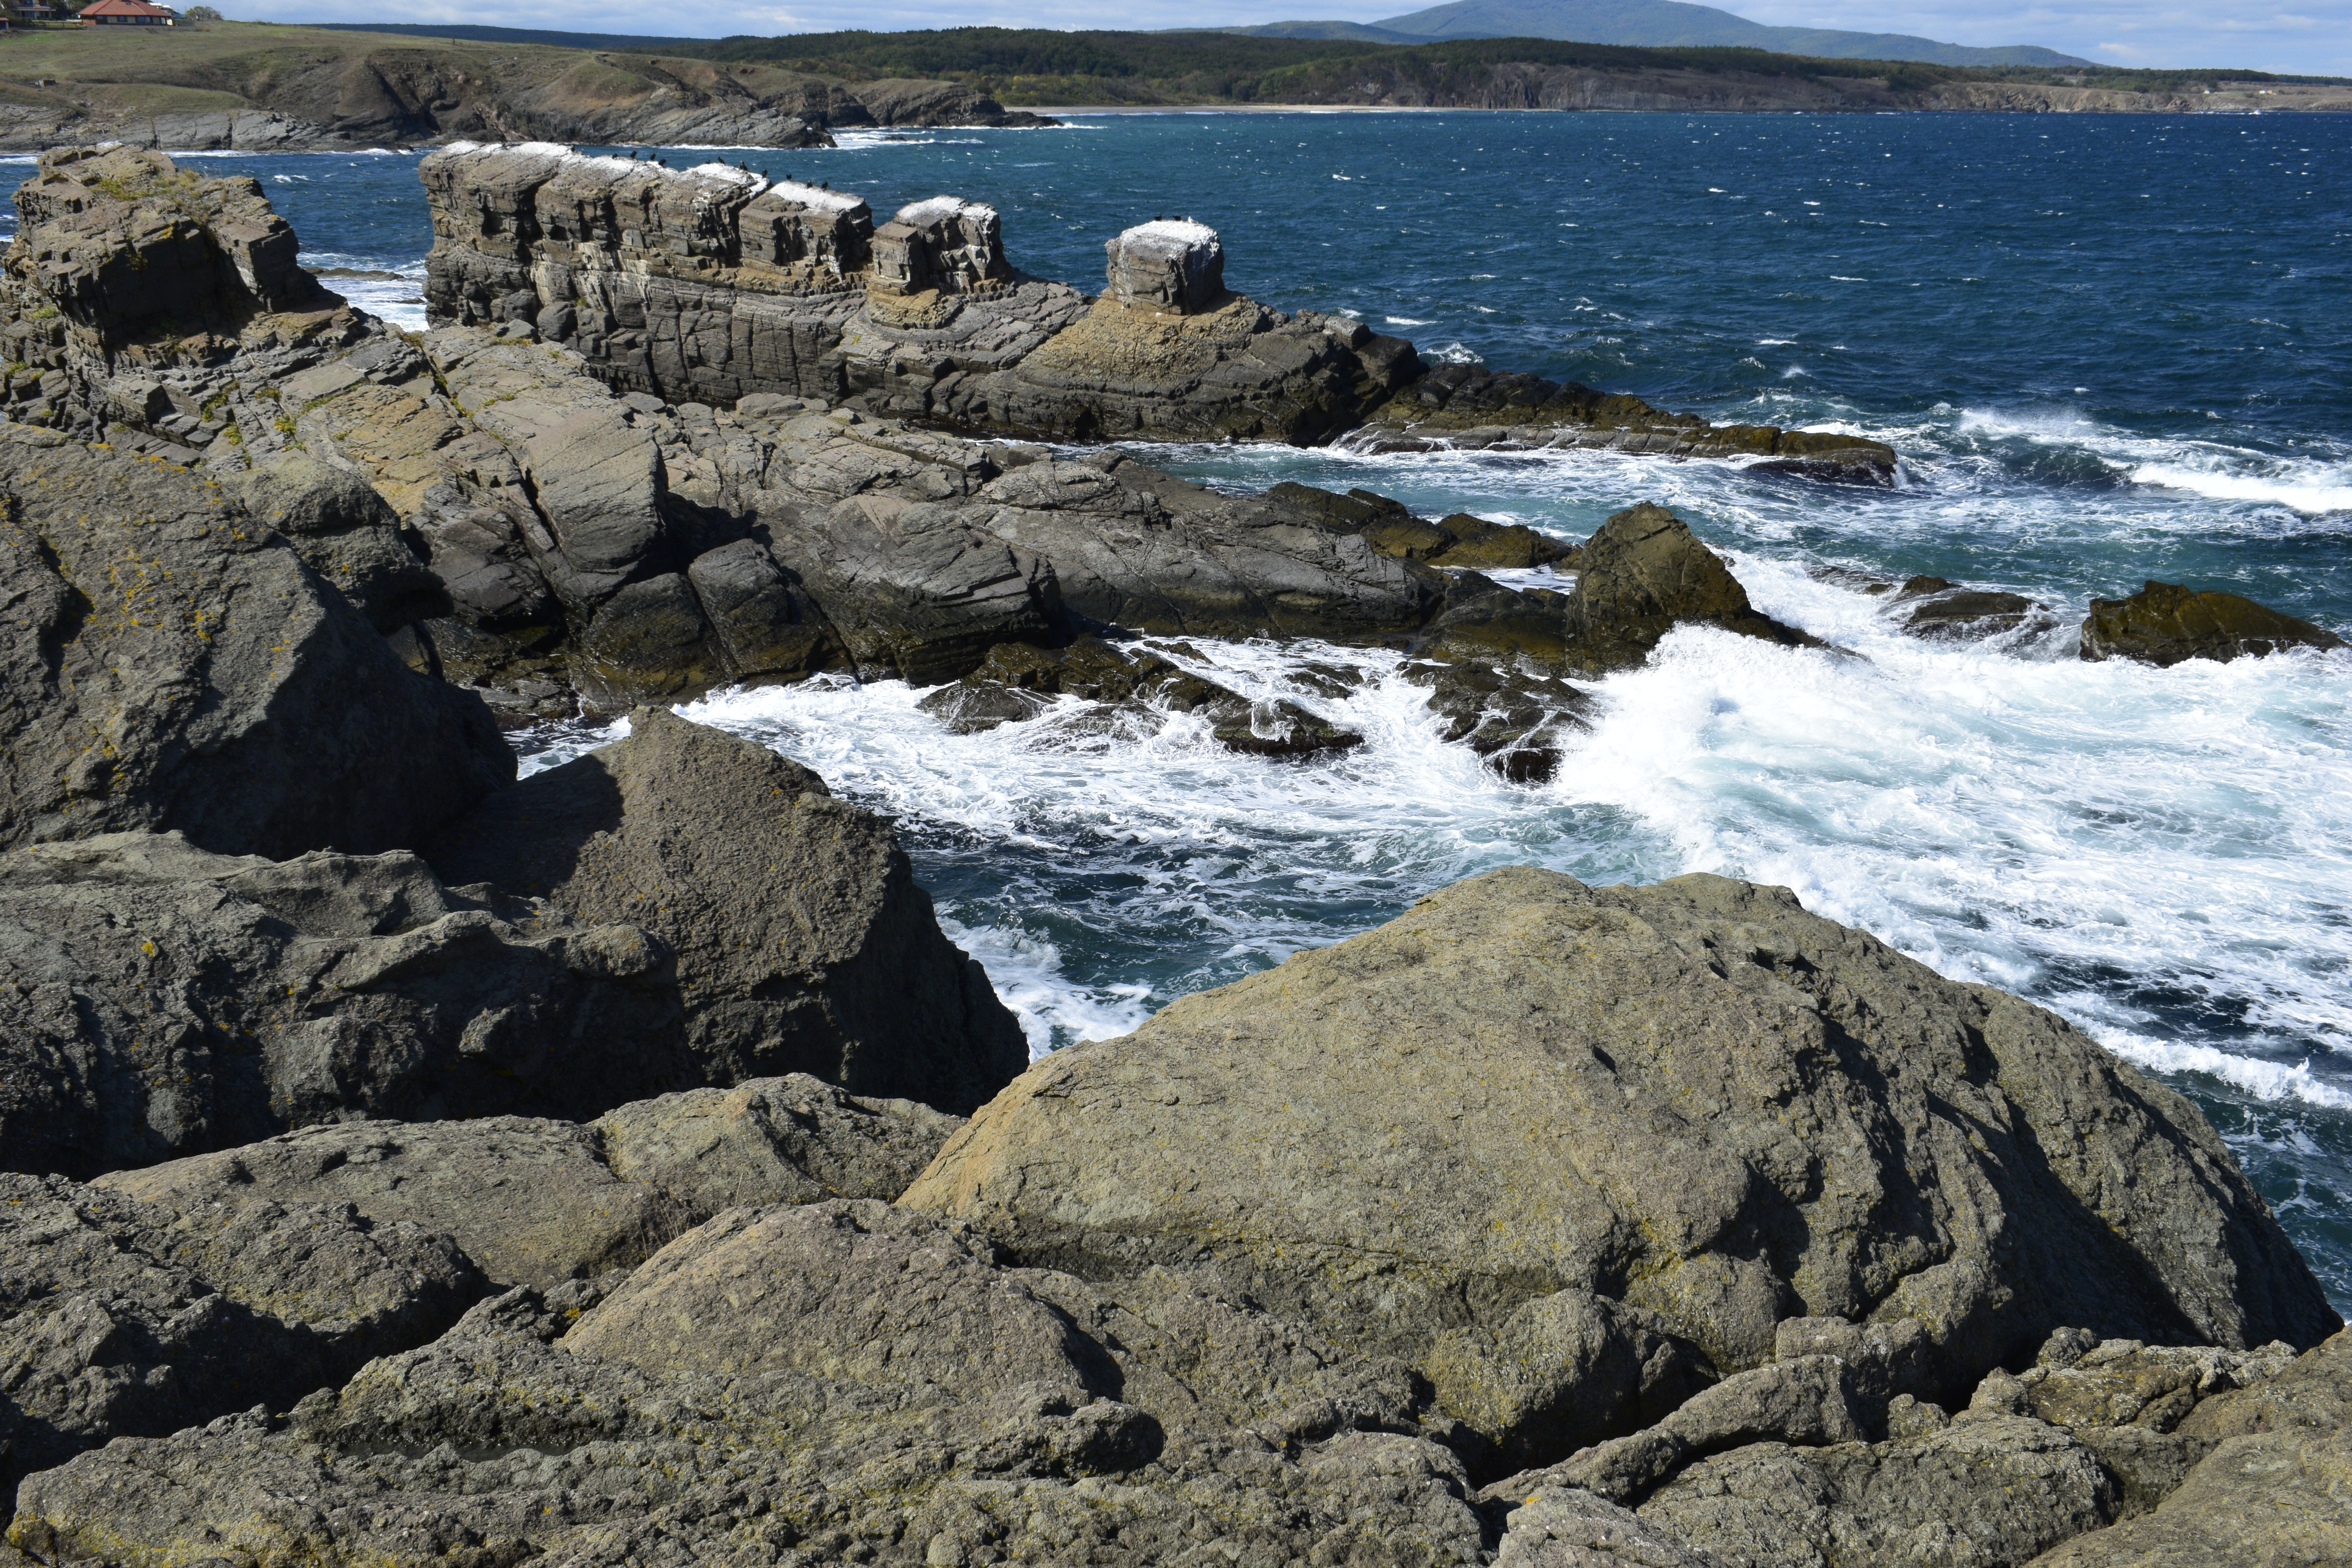
beach, sea, coast, rock, ocean, morning, shore, wave, formation, cliff, cove, autumn, bay, terrain, material, waves, geology, cape, black sea, rock ships, sinemorets